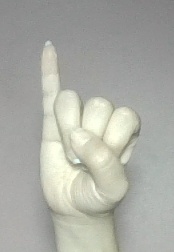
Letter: meem